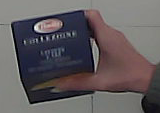
Product: barilla_lasagne